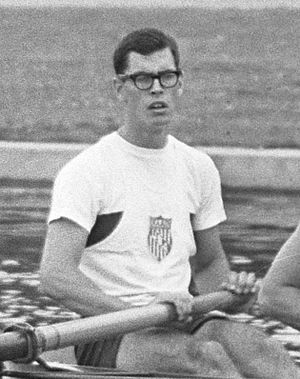
Hugh Foley
Hugh Foley (1964)
Hugh Miller Foley er en amerikansk tidligere roer og olympisk guldvinder.